George Fermor, 2nd Earl of Pomfret

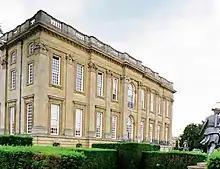
Easton Neston House, Northamptonshire

He was the eldest son of Thomas Fermor, 1st Earl of Pomfret and Henrietta Louisa Jeffreys. He entered the British Army in January 1739, as a lieutenant in Pearce's Regiment of Horse. On 11 February 1741/2, he was commissioned an ensign in the 2nd Regiment of Foot Guards. On 30 April 1743, he was promoted captain of a company in the 31st Regiment of Foot. By 1746, Lempster was a captain in Handasyd's Regiment. In December 1750, he lost £12,000 gaming with a Guards ensign. Lempster resigned his commission around January 1751/2. He fought a duel with swords with Captain Thomas Grey, of the Guards at Marylebone Fields, on 24 February 1752. Lempster killed Grey, and was convicted of manslaughter in April.